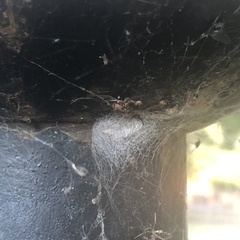
Species: Lactrodectus_hesperus